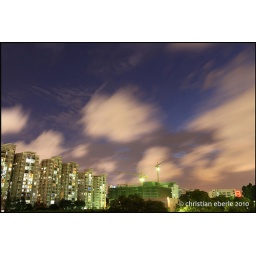
Night sky shot, taken from my window in Nanshan, Shenzhen